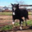
Label: horse